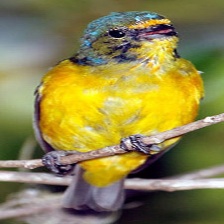
Species: ANTILLEAN EUPHONIA
Scientific name: EUPHONIA MUSICA